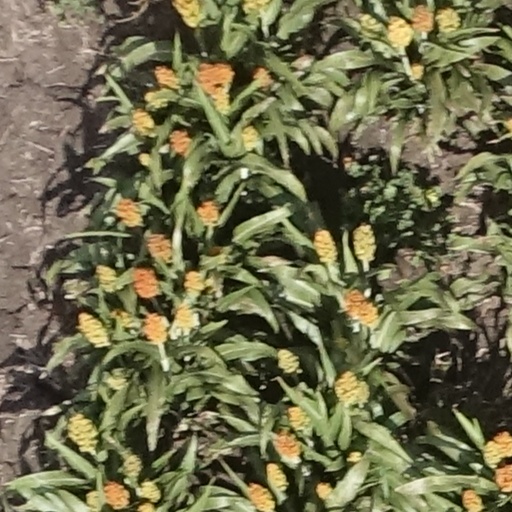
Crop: sorghum